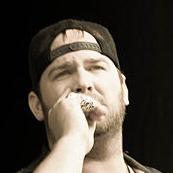
Age: 31